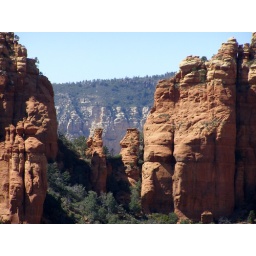
Looking through the red rock formations in Sedona Arizona